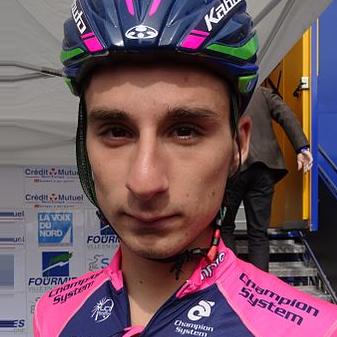
Age: 20